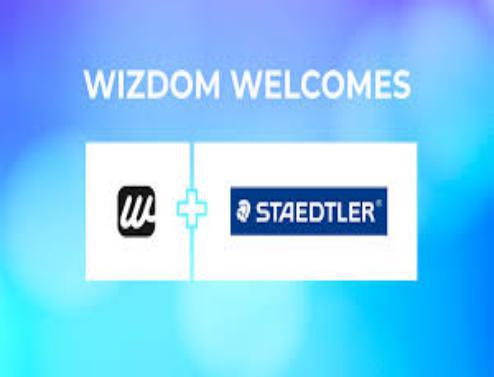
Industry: Necessities